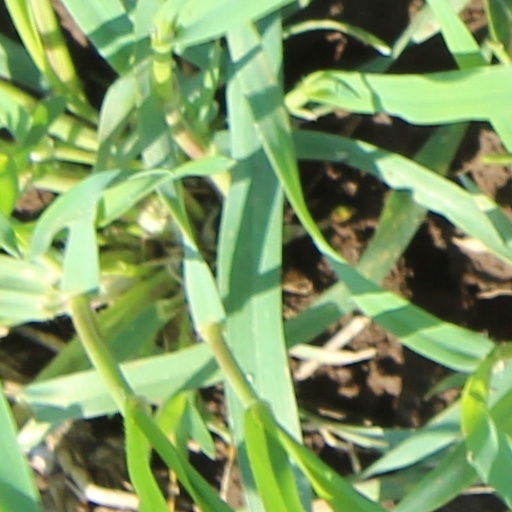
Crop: wheat